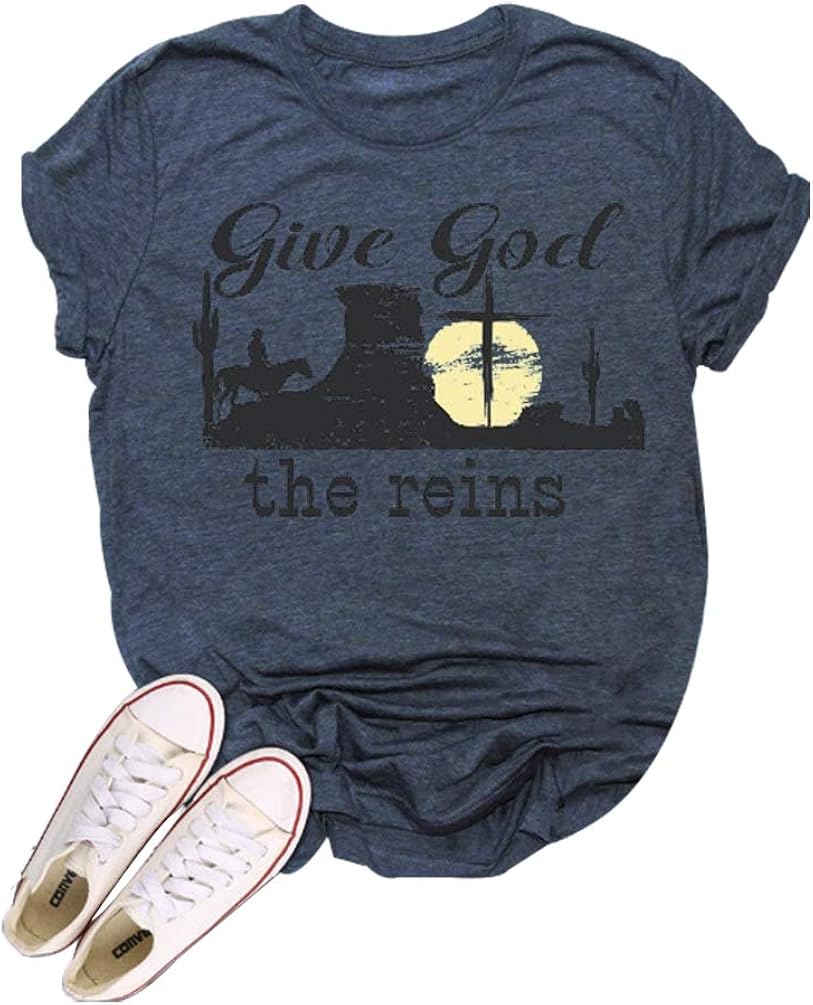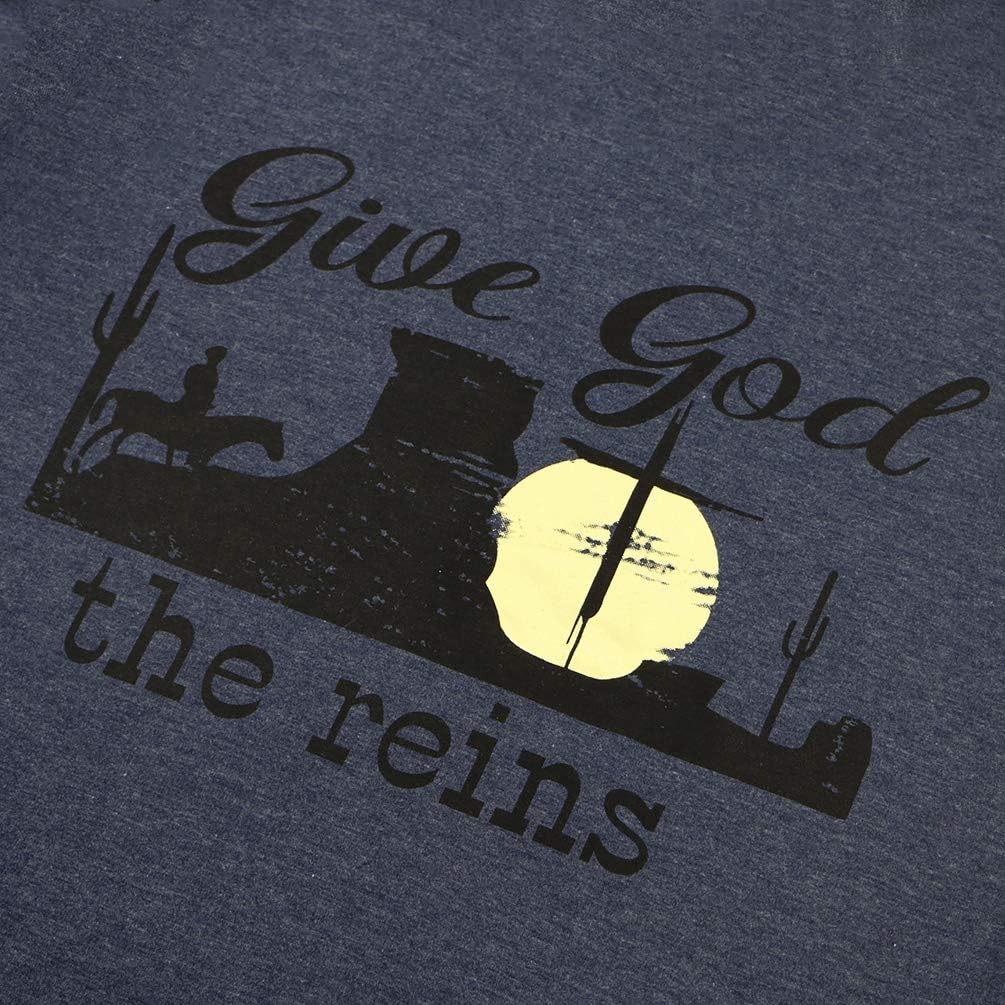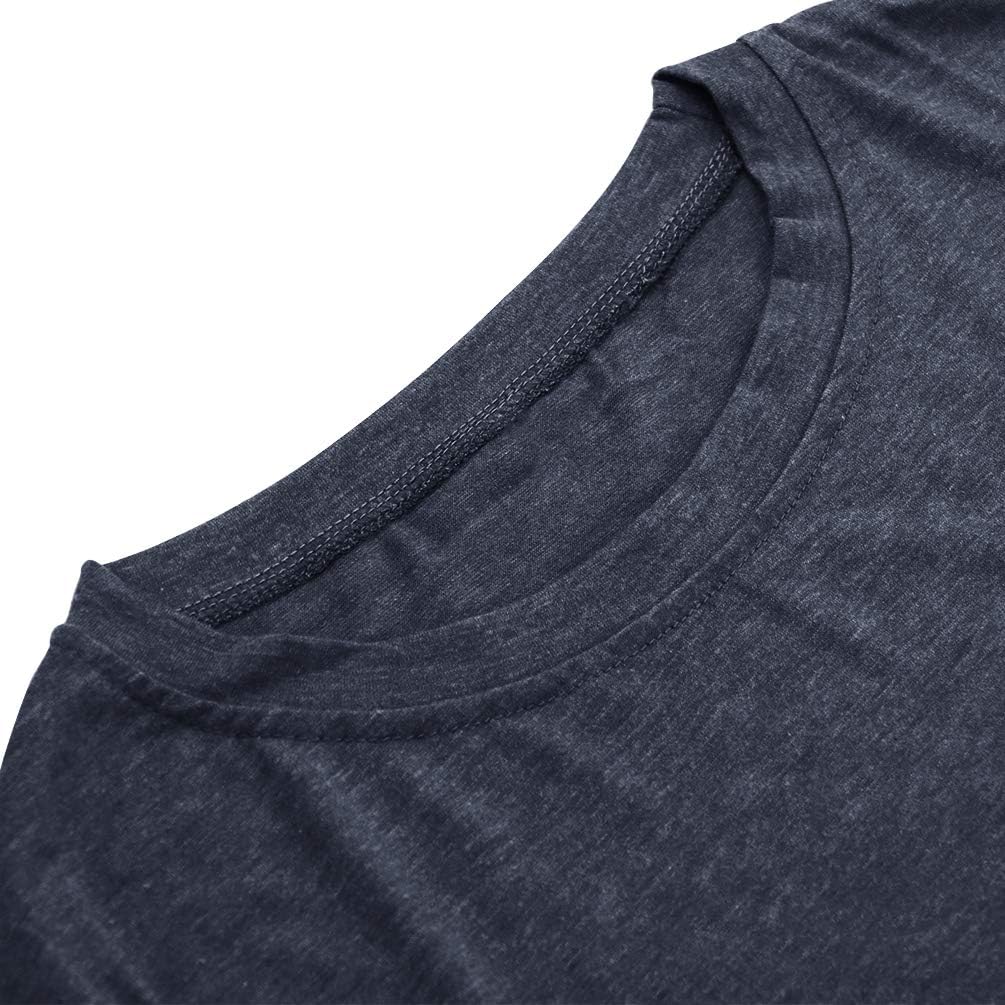
Binshre Give God The Reins Western Cowboy Shirt Women Country Music Shirt Crew Neck Short Sleeve Vintage Top T-Shirt
Category: AMAZON FASHION
Binshre Women's Short Sleeve Crew Neck Give God The Reins Letter Print Country Music Casual T-shirtMaterial: Cotton, Polyester, FlexibleSleeve Length: Short SleeveNeckline: Round NeckSeason: Spring, Summer, Autumn, WinterOccasion: Casual, Sports, Daily Life, Vacation, Office Size Chart: Size S: Length 67cm / 26.38"; Bust 94cm / 37.00"; Waist 92cm / 36.22"Size M: Length 68cm / 26.77"; Bus 98cm / 35.58"; Waist 96cm / 37.80"Size L: Length 69cm / 27.17"; Bust 102cm / 40.15"; Waist 100cm / 39.37"Size XL: Length 70cm / 27.56"; Bust 106cm / 41.73"; Waist 104cm / 42.52" Warm Notice: 1. 1-3cm error due to manual measurement due to manual measurement.2. Actual colors may vary slightly from the pictures due to different screen. Hope your kindly understanding. Warm Service: 1. We endeavors 100% customer satisfaction service and experience.2. If you receive damaged or wrong items,please contact us with attached pictures about the problem, we will provide you a satisfactory solution within 24 hours.
Features: cotton blend | Pull On closure | Machine Wash | Country Music Shirts Material: Cotton Blend, Loose and comfortable. | Features: Give God The Reins Vintage T-shirts, Women Retro Vintage Cowboy Graphic Country Music Tops, God Faith Western Tees for Women, Give God The Reins Country Music Shirt. | Occasions: Beer Party, Country Music, Casual Wear, Work, Holiday, Outdoor, Party, Daily Life and It Will Be A Good Choice To Match with Jeans, Leggings, High Heels, Boots and Etc. | Give God The Reins Country Music Cowboy graphic design suitable for Festival, Rodeo, Country Music, Party, Concert, Vacation, Daily Wear, Mother's Day, Father's Day, Halloween, Christmas,... | Garment Care: Hand / Machine Washable with Cold Water, Do Not Bleach. Please Double Check Product Measurement Before Ordering To Ensure Accurate Fitting.